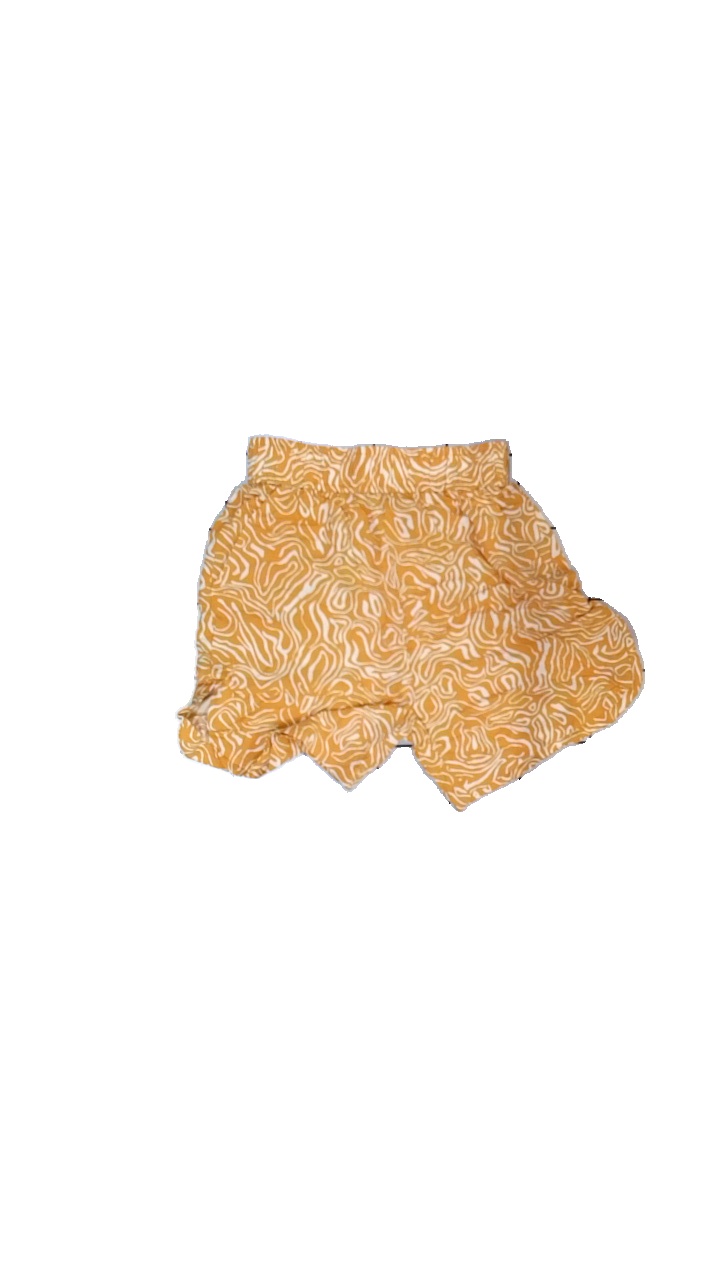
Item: Shorts (Ladies)
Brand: Kappahl
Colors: Orange, White
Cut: Regular
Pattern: Other
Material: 100% viscose
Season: All
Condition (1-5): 3
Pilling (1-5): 4
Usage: Reuse
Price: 50-100